Cao Xueqin

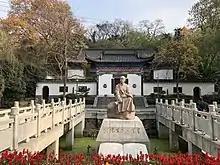
Cao Xueqin Memorial Museum in Nanjing.

Almost no records of Cao's early childhood and adulthood have survived. Redology scholars are still debating Cao's exact date of birth, though he is known to have been around forty to fifty at his death. Cao Xueqin was the son of either Cao Fu or Cao Yong. It is known for certain that Cao Yong's only son was born posthumously in 1715; some Redologists believe this son might be Cao Xueqin. In the clan register, however, Cao Yong's only son was recorded as a certain Cao Tianyou. Further complicating matters for Redologists is the fact that neither the names Cao Zhan nor Cao Xueqin—names that his contemporaries knew him by—can be traced in the register.